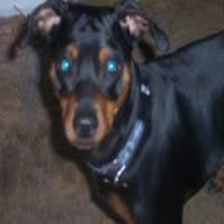
Species: dog
Breed: miniature pinscher